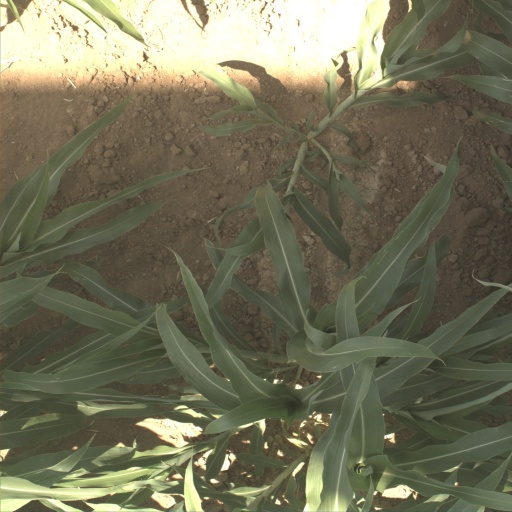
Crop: sorghum